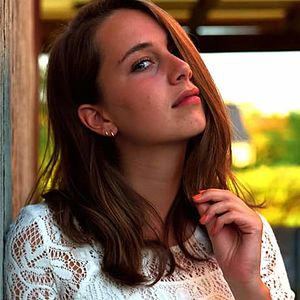
Julie Brochorst Andersen
2016
Julie Brochorst Andersen er en dansk skuespillerinde. Hun blev skuespiller ved et tilfælde, efter hun som 15-årig deltog i en casting på sin skole til ungdomsfilmen Hold om mig.